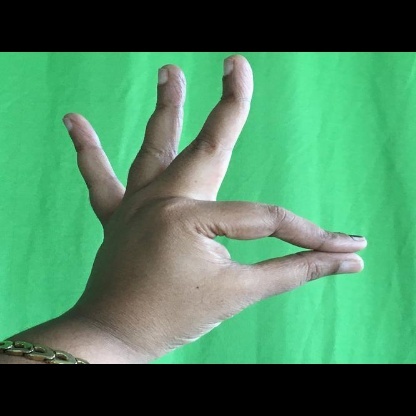
Mudra: Hamsasyam